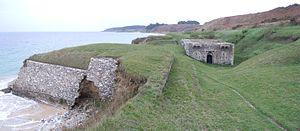
Vue du réduit de La Ferrière et de son Corps de Garde.
L'ensemble fortifié de La Ferrière est un ensemble de fortifications du XVIIIᵉ siècle et du XIXᵉ siècle situé le long de la plage des Grands-Sables et la plage de Samzun sur la commune de Locmaria, constituant un élément de défense de Belle-Île-en-Mer dans le Morbihan.
Cette liste des fortifications de Belle-Île-en-Mer recense de manière non exhaustive les fortins, corps de garde et éléments de fortification construits à Belle-Île-en-Mer, île du département du Morbihan.